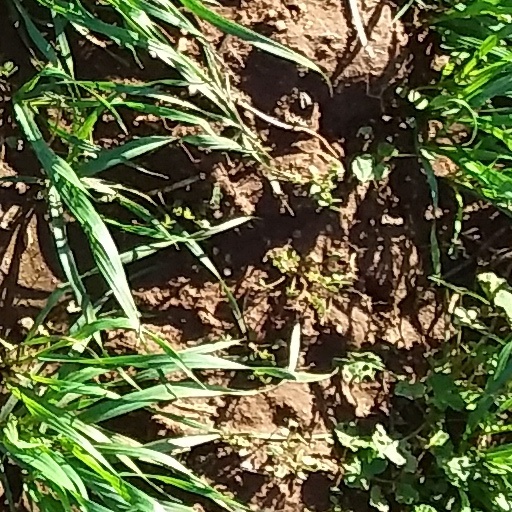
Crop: wheat